John S. Marr

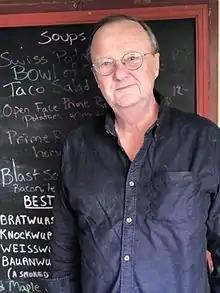
JSM in Charlottesville in October 2016.

John S. Marr (born April 1940) is an American physician, epidemiologist, and author. His professional life has concerned outbreaks of infectious disease and thus his subsequent writing career has focused on that topic, particularly historical epidemics.